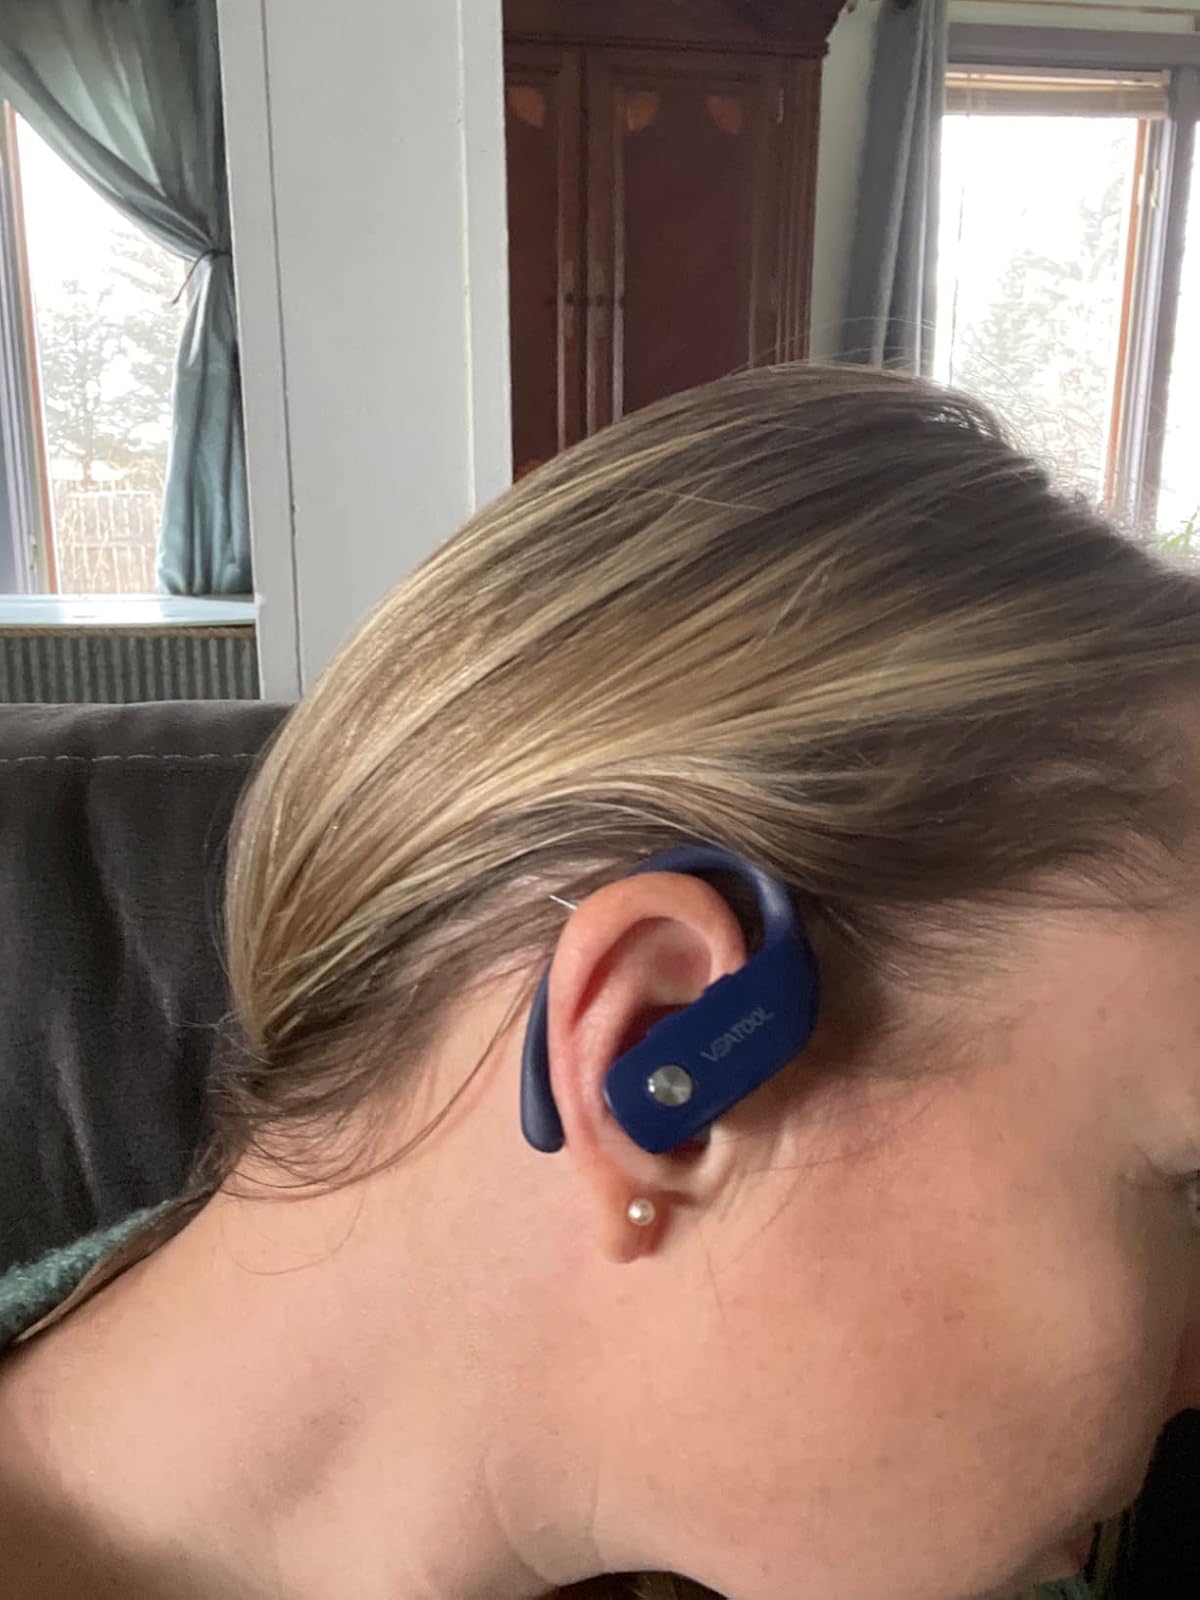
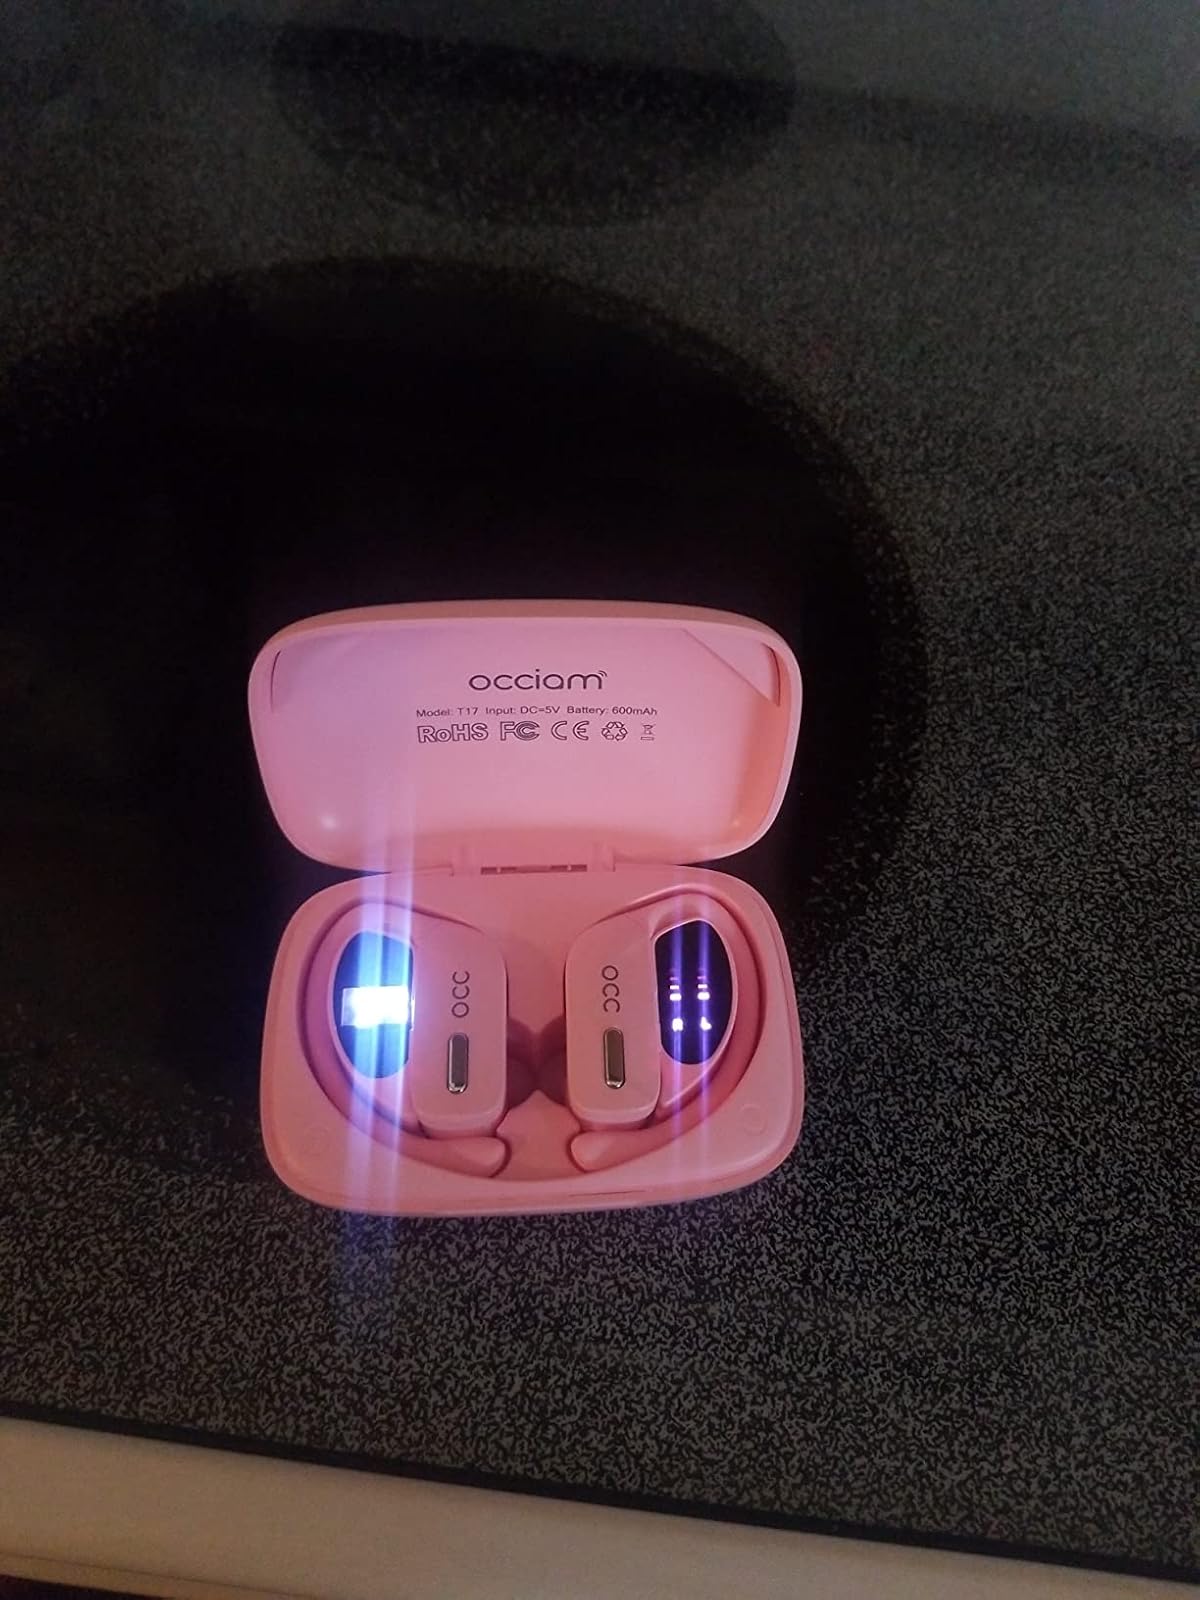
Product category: earbuds
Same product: no